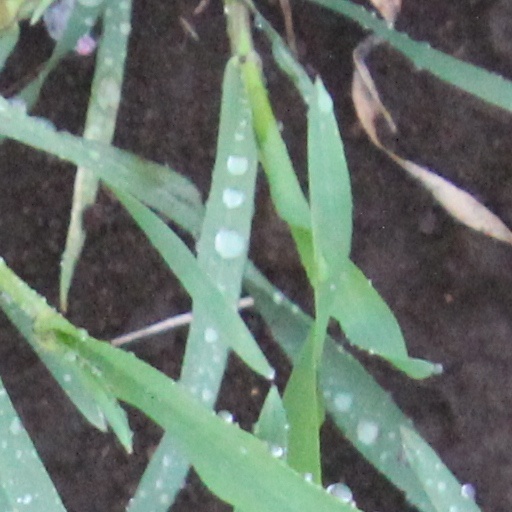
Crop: wheat